Mellingen

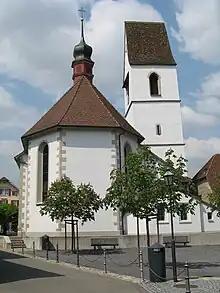
City Church of Mellingen

From the , 1,961 or 46.3% are Roman Catholic, while 1,175 or 27.7% belonged to the Swiss Reformed Church. Of the rest of the population, there are 2 individuals (or about 0.05% of the population) who belong to the Christian Catholic faith.